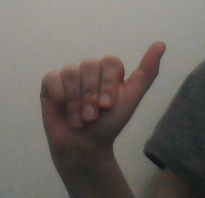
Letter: dhad